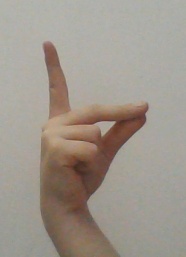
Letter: ta